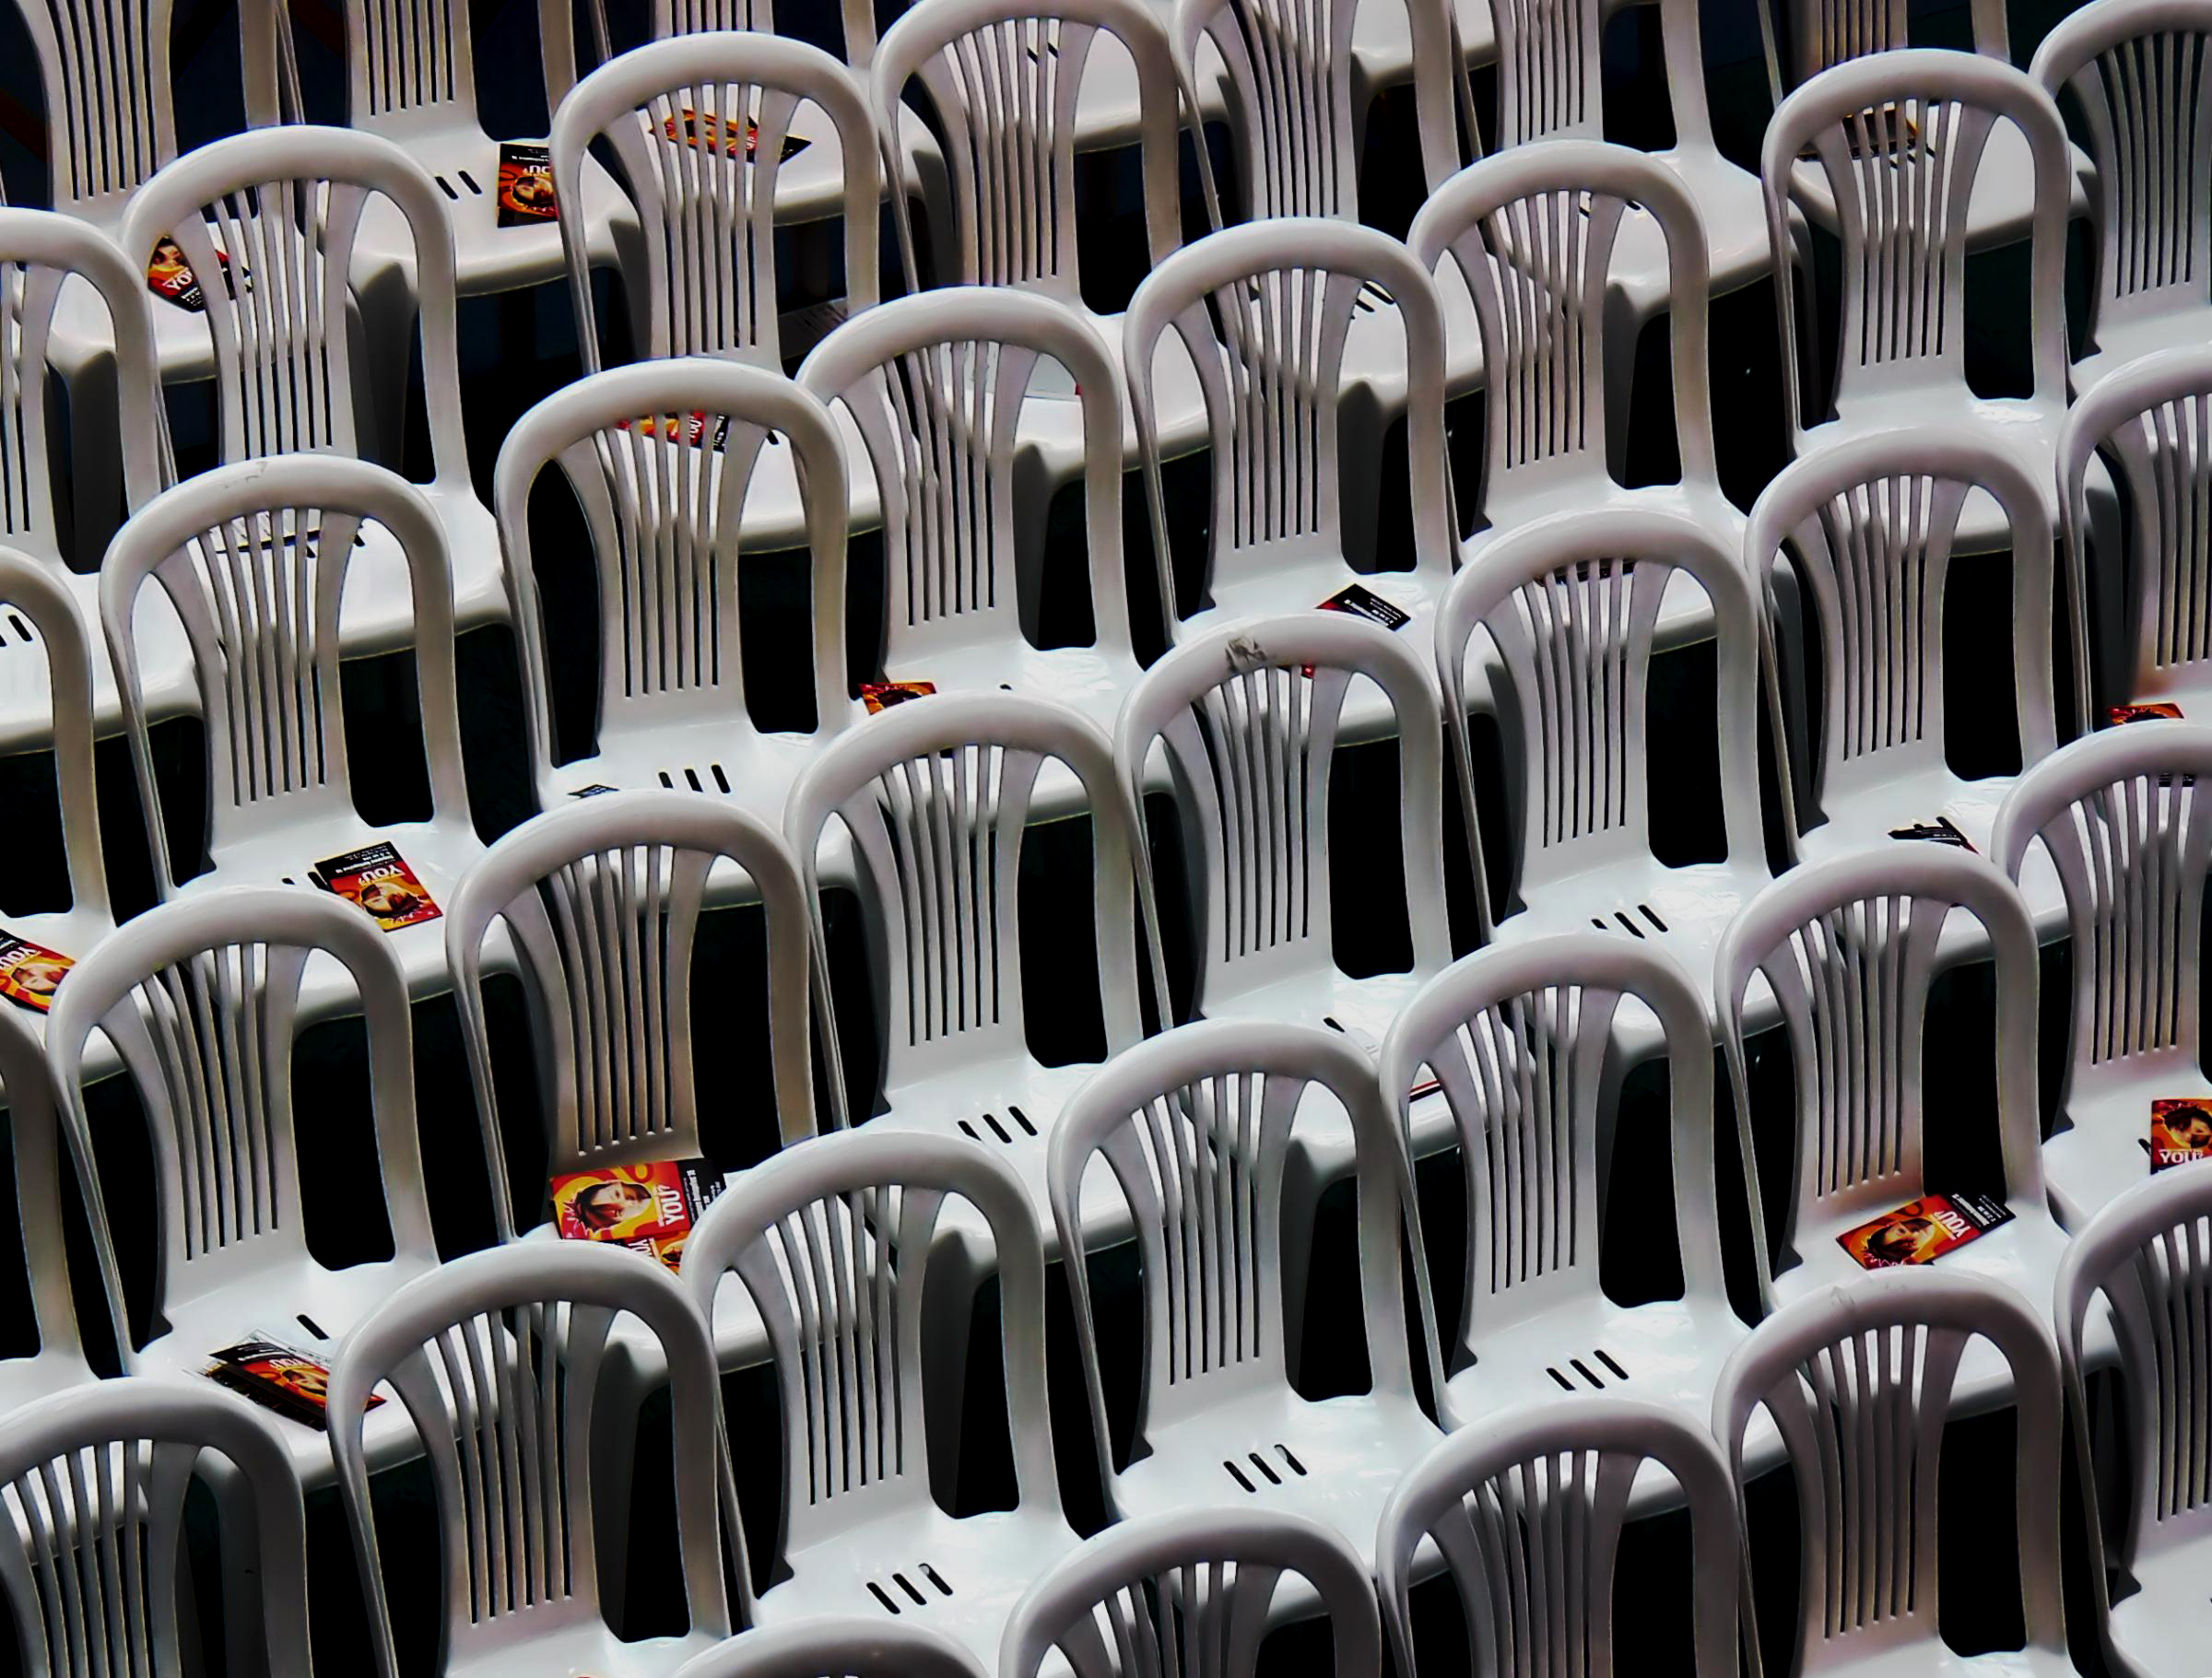
structure, product, chairs, iron, whitechairs, plasticchairs, emptychairs, sport venue